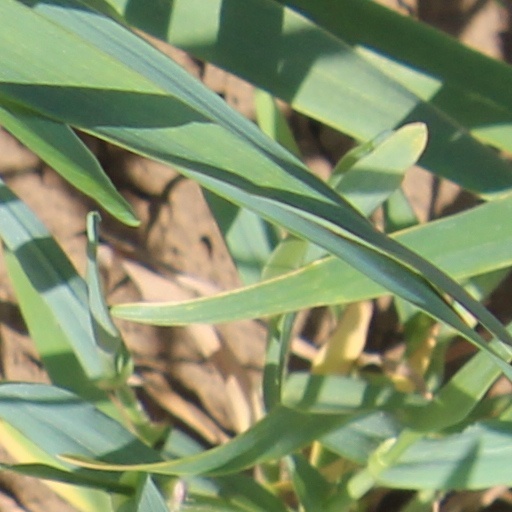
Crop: wheat